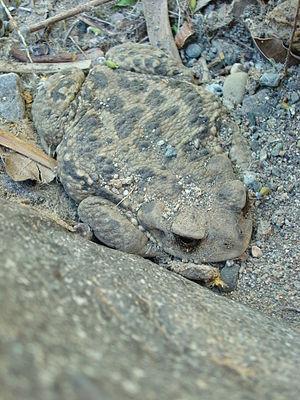
Rhinella arunco est une espèce d'amphibiens de la famille des Bufonidae.